Snowshoe

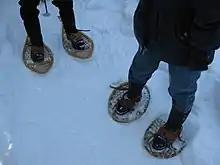
Teardrop snowshoes and Bearpaw snowshoes in the Gatineau Park

North-American-type snowshoes were slowly adopted by Europeans during early colonialism in what later became Canada and the United States. The French "voyageurs" and coureurs des bois began to travel throughout the land of the Cree, Huron, and Algonquin nations in the late 17th century to trap animals and trade goods. In order to travel effectively in the terrain and climate, they utilized the tools of the Native populations, such as snowshoes and canoes.